Antigua and Barbuda national football team

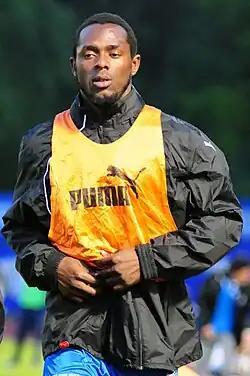
Peter Byers is Antigua and Barbuda's top goalscorer and most-capped player.

The following table shows Antigua and Barbuda's all-time official international record per opponent: